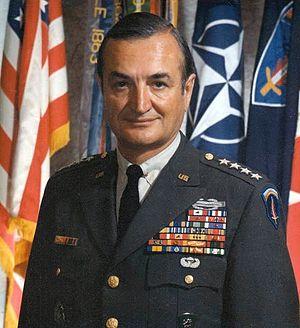
Michael Shannon Davison, né le 21 mars 1917 et mort le 7 septembre 2006, est un militaire américain de l'armée de terre des États-Unis.
La bataille de Meximieux est un engagement de la Seconde Guerre mondiale des forces des États-Unis, des maquis de l'Ain et du Camp Didier tentant de gêner la retraite des unités allemandes remontant la vallée du Rhône. La bataille s'est produite à Meximieux ainsi que dans les alentours de cette ville, du 31 août au 2 septembre 1944. Elle a opposé des forces alliées à la 11ᵉ Panzerdivision allemande. Cette dernière, malgré l'échec de sa contre-offensive pour reprendre Meximieux aux Alliés, remplit son objectif de bloquer durant deux jours les troupes américaines pour permettre le repli de bataillons allemands au nord de Lyon.